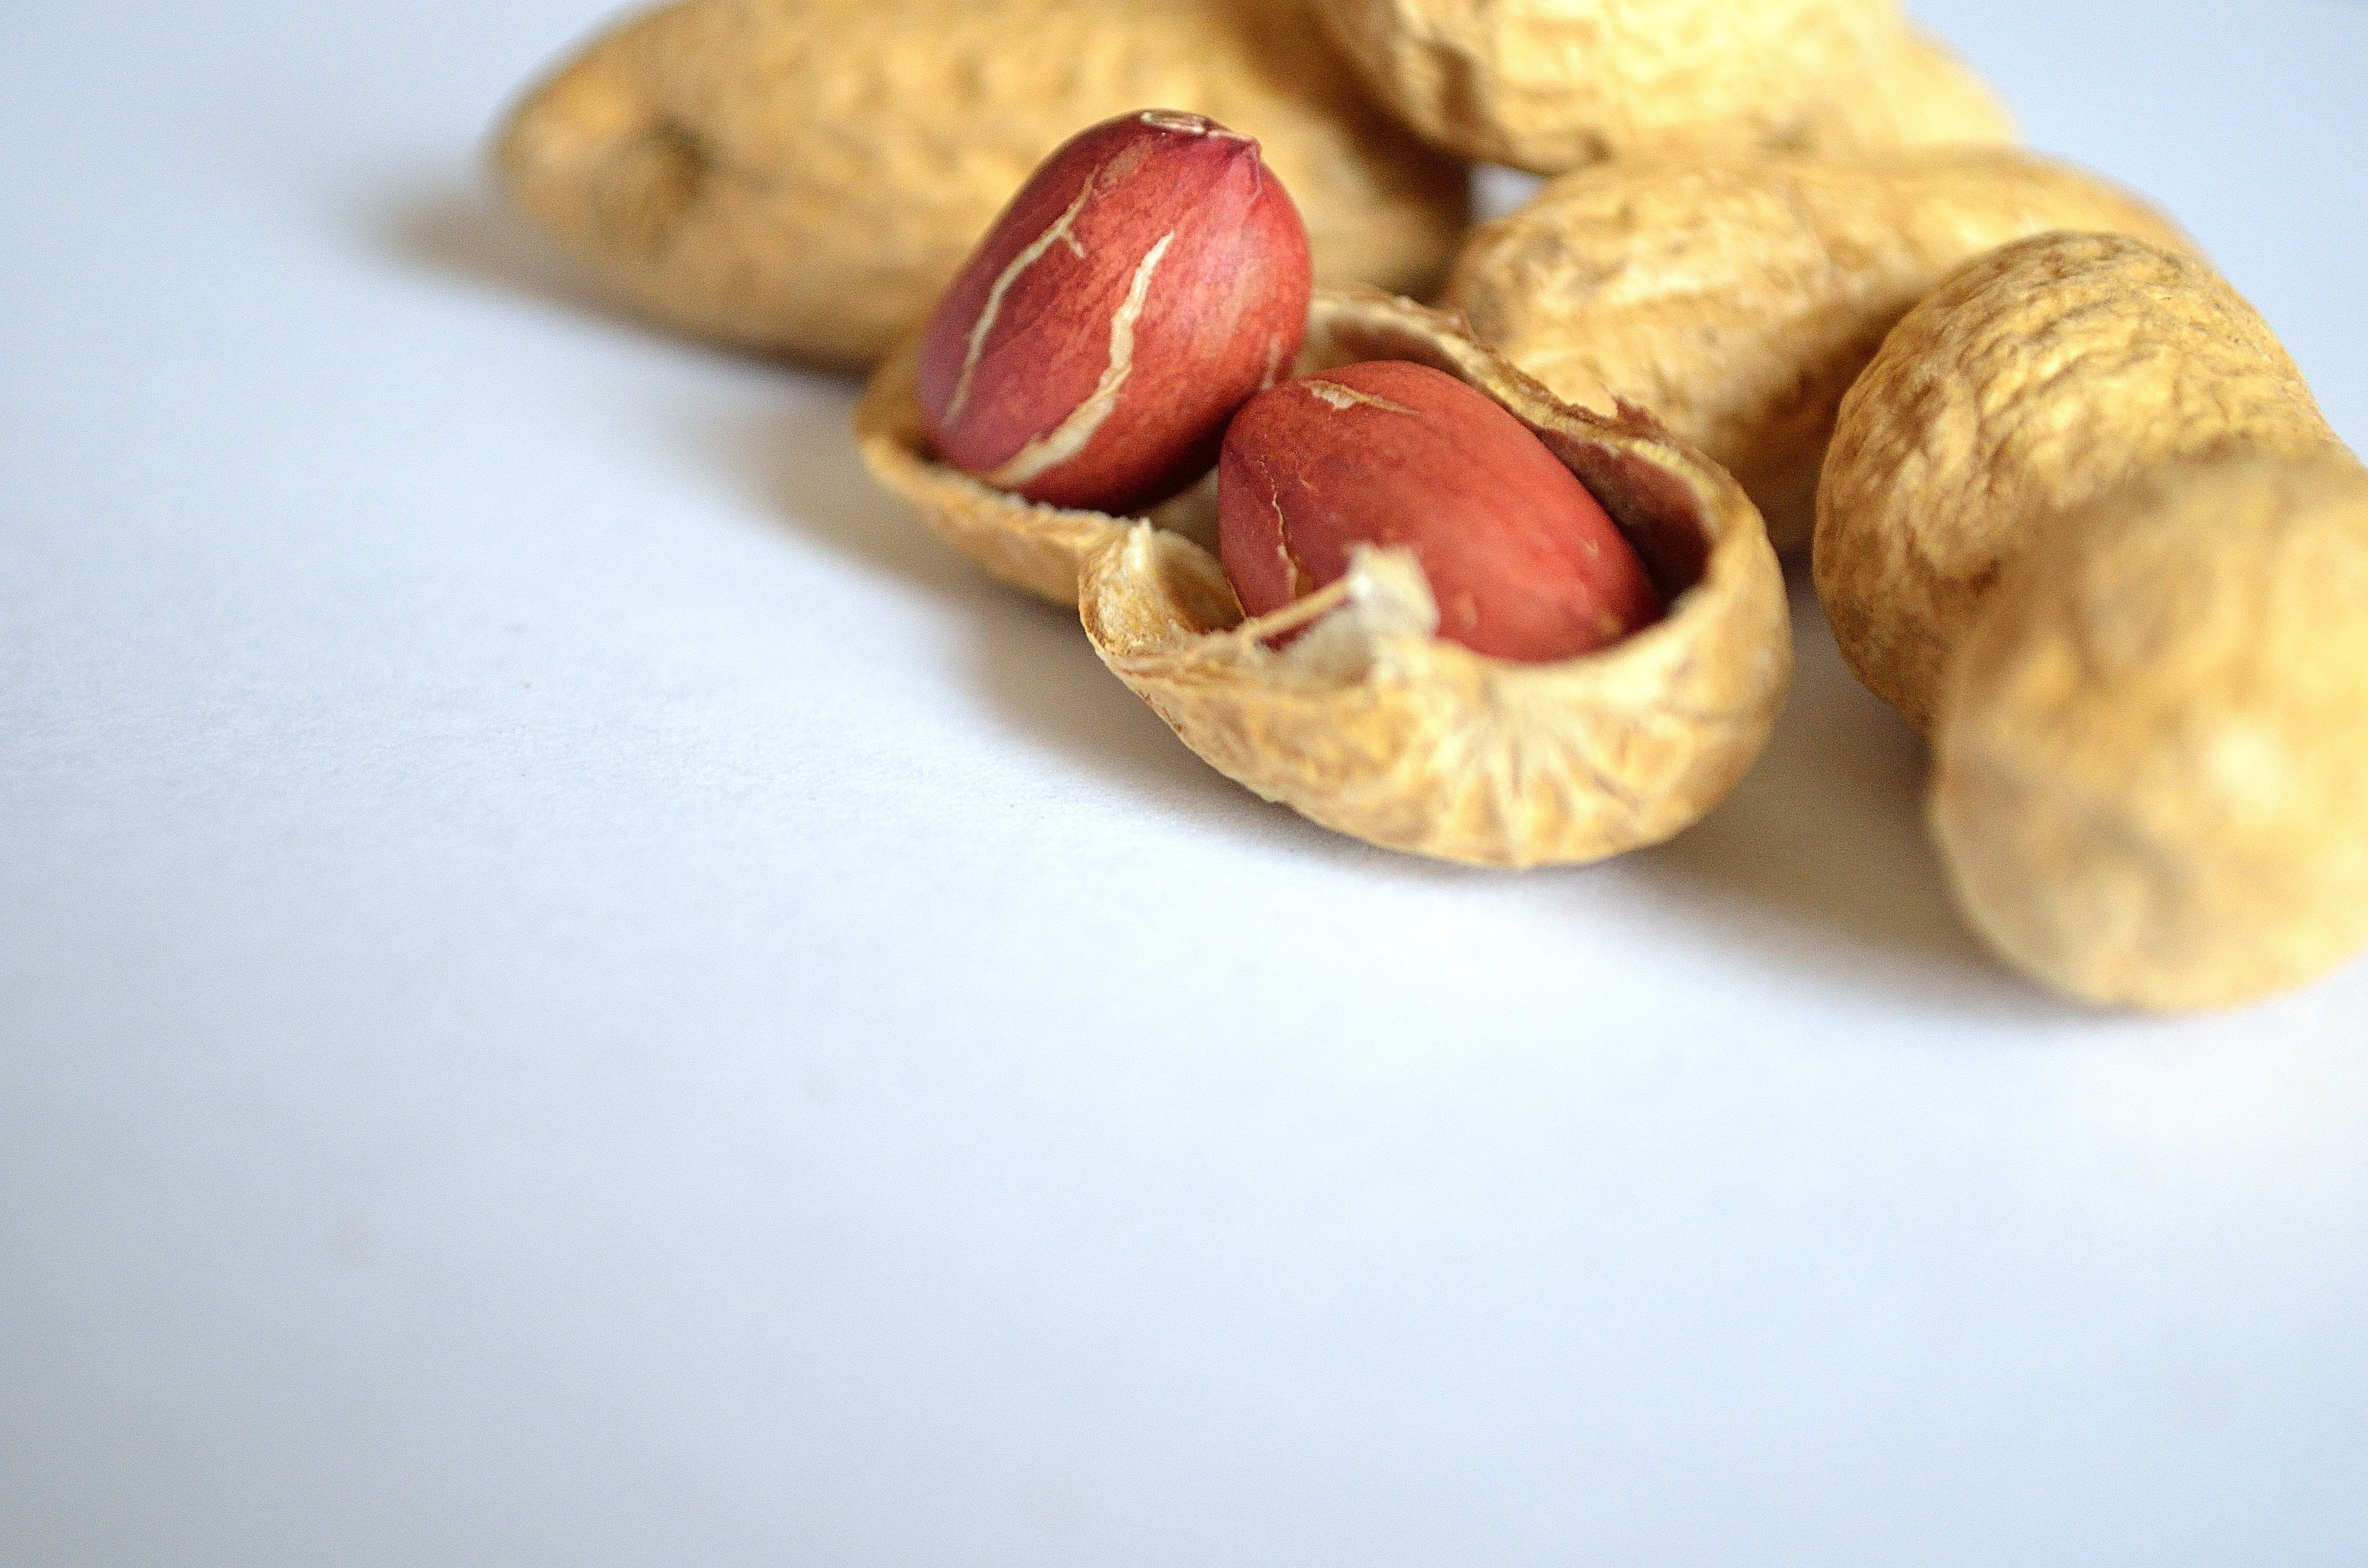
plant, fruit, food, produce, macro, brown, nut, yellow, health, background, peanuts, vitamins, peanut, whole, flowering plant, land plant